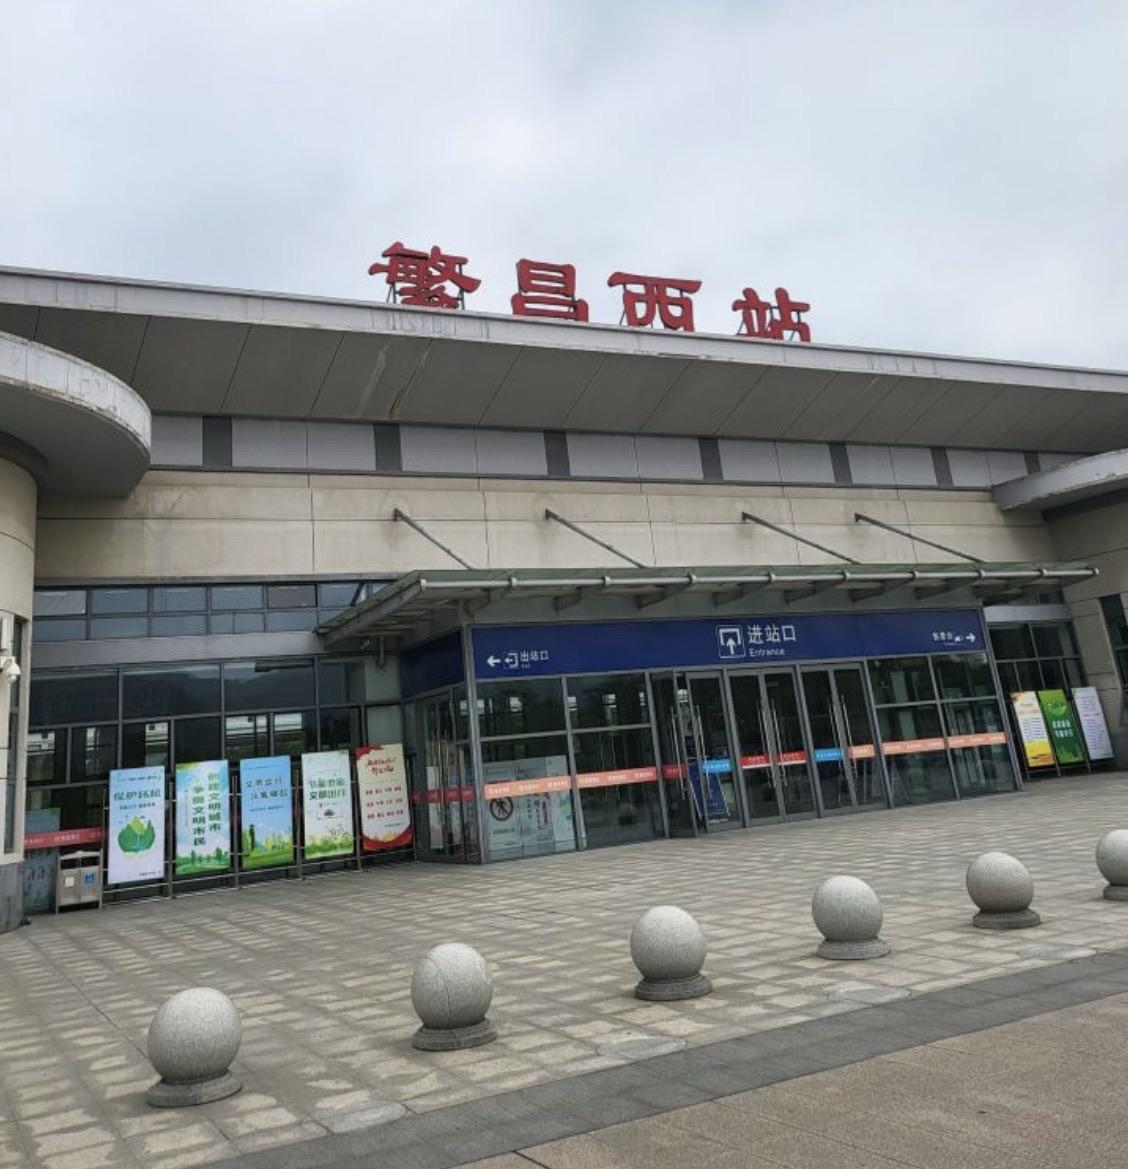
地标名称：繁昌西站